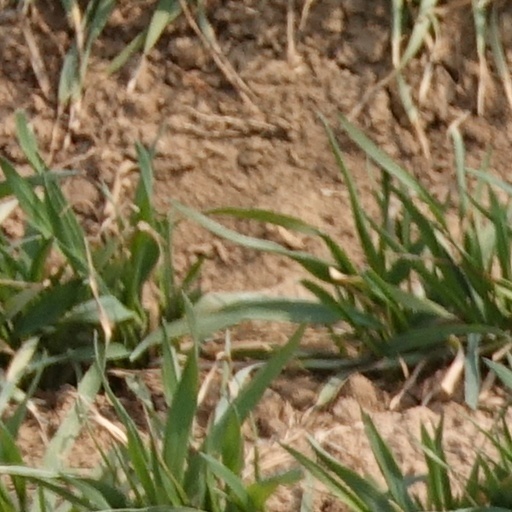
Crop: wheat